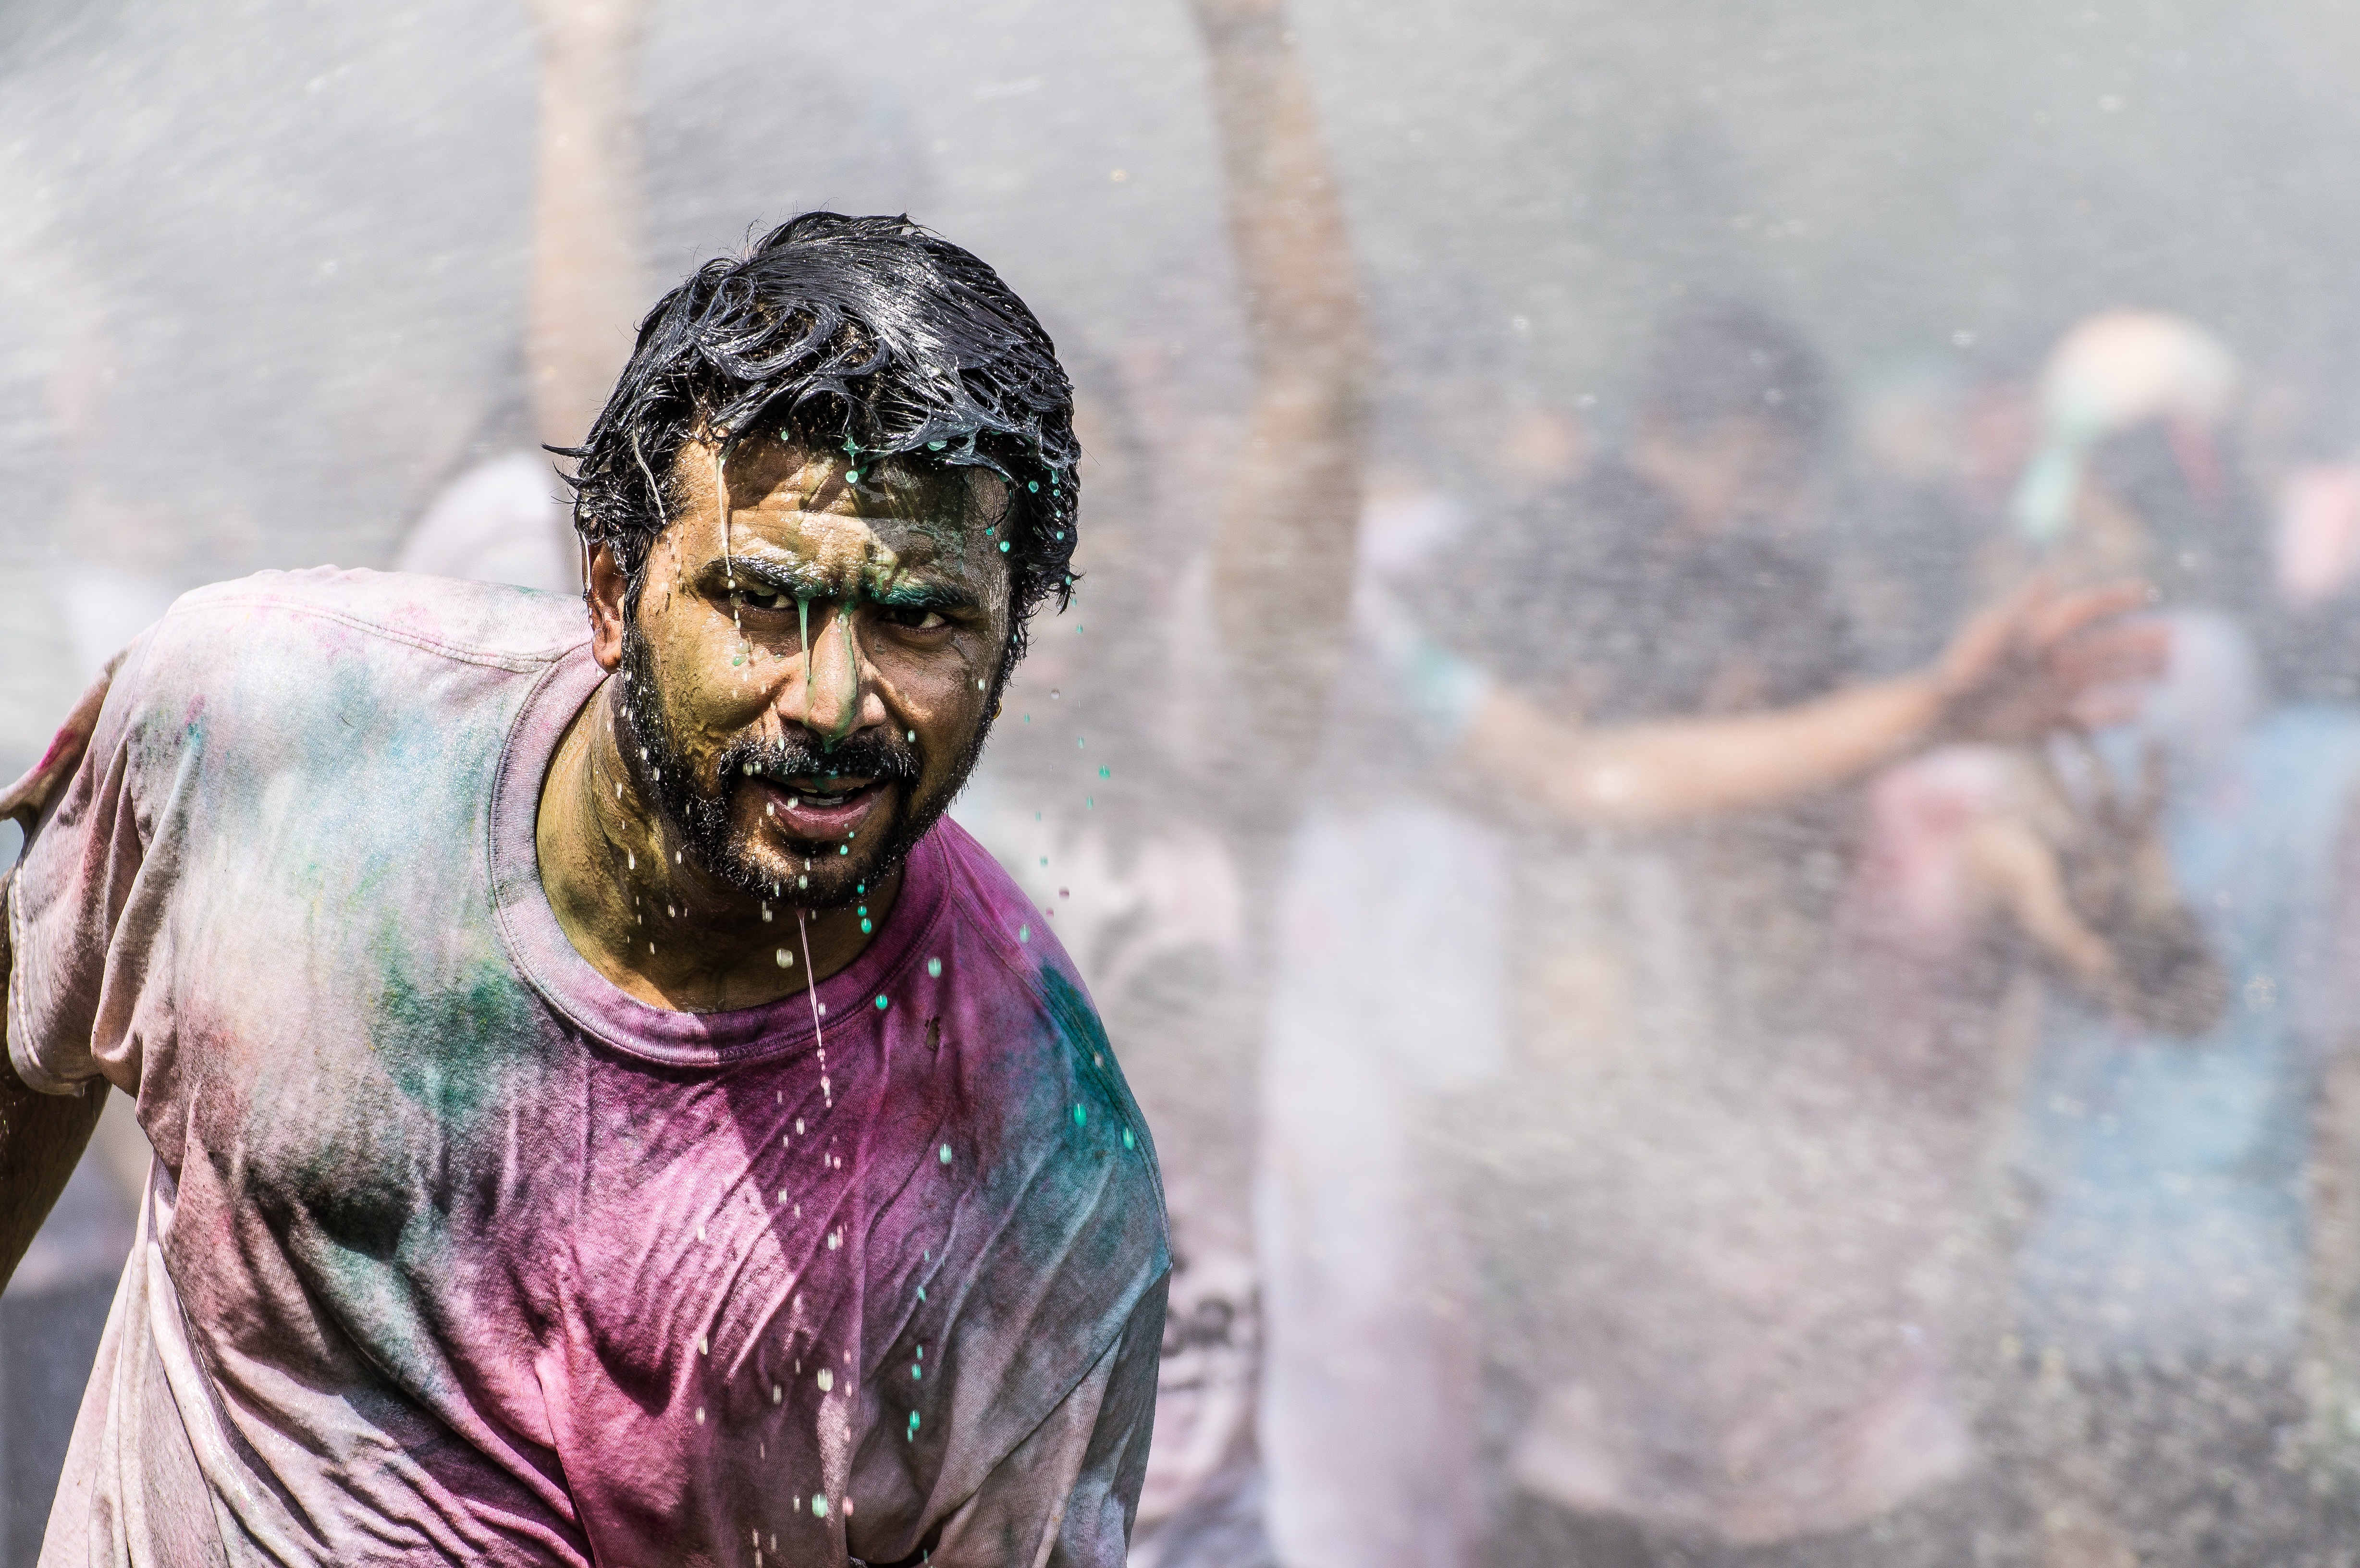
people, color, temple, tradition, mythology, uf global photo, holi, indian traditions